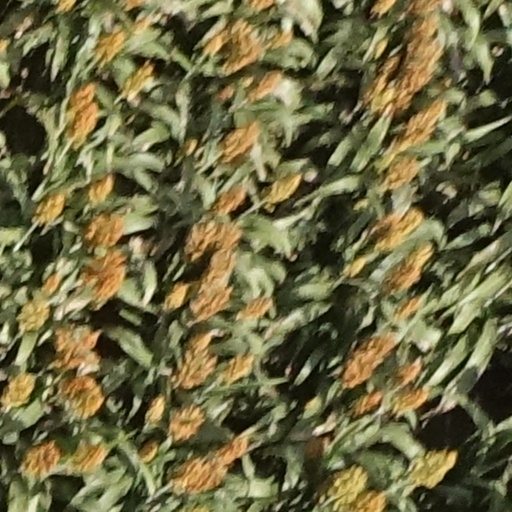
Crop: sorghum